Lincoln Park (Cincinnati)

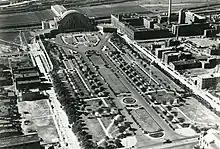
Lincoln Park relandscaped as part of Union Terminal's grounds, c. 1947

The park had at different times in its history, and included a public green, a manmade lake for boating and fishing, a sunken garden and grotto, a playground and wading pool, a small island with a decorative gazebo, numerous park benches, brick walkways, and an exterior fence. Musicians would often perform in the gazebo, and Cincinnati residents would gather on the lake's banks to listen. The lake was stocked with swans and other rare birds. The park had a view of Kentucky hills across the Mill Creek. In the wintertime, the lake was often used for ice skating.